Dutch Americans

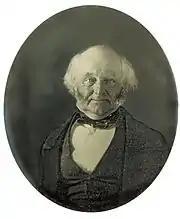
Martin Van Buren circa 1855. He was the first U.S. President without any British ancestry as he was of entire Dutch descent.

During the early nineteenth century, large numbers of Dutch farmers, forced by high taxes and low wages, started immigrating to America. They mainly settled down in the Midwest, especially Michigan, Illinois and Iowa. In the 1840s, Calvinist immigrants desiring more religious freedom immigrated. West Michigan in particular has become associated with Dutch American culture, and the highly conservative influence of the Dutch Reformed Church, centering on the cities of Holland and (to a lesser extent) Grand Rapids.